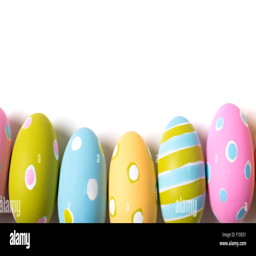
a group of colorful decorated easter eggs on a white background with copy space